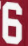
Number: 6